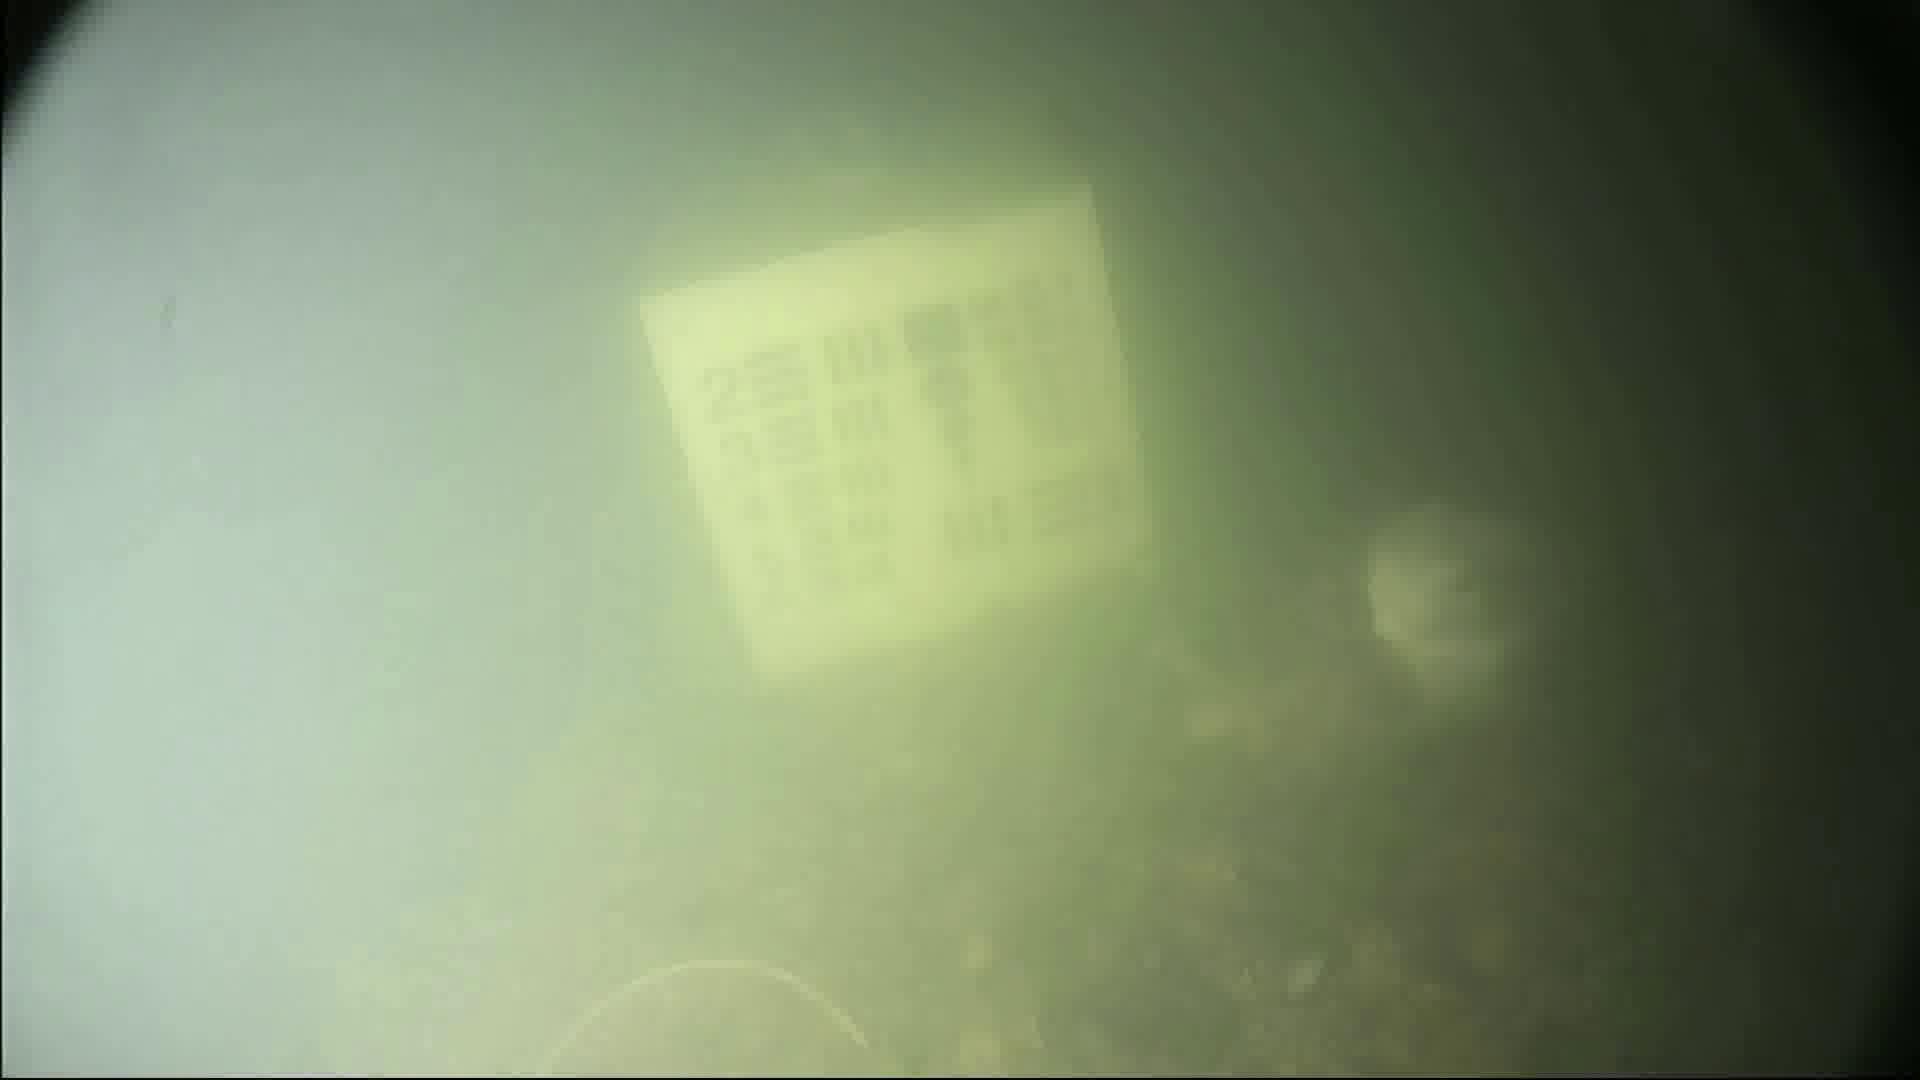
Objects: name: fish